Houseboat

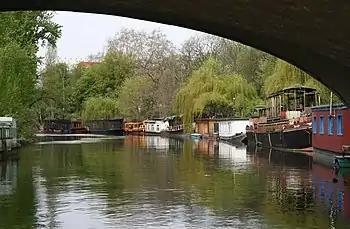
Houseboats on Landwehrkanal, Berlin, Germany

In Indonesia, a floating house is called as "rumah apung". An example of a floating house in Indonesia is called "rumah rakit" (Indonesian: raft house), which is a type of traditional house found in riverine realm of South Sumatra, which is thought to have existed since the time of the Srivijaya kingdom. Raft houses are built on rafts and float along the banks of the Musi River, Ogan River and Komering River. To avoid the raft drifting away, the raft house is tied to a "serdang" (tether).